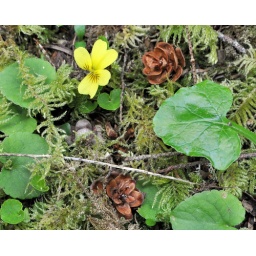
Moss, green leaves, a yellow flower, and evergreen cones, sometimes it is hard to believe nature decorates by chance.